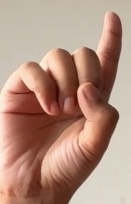
ASL sign: D